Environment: real
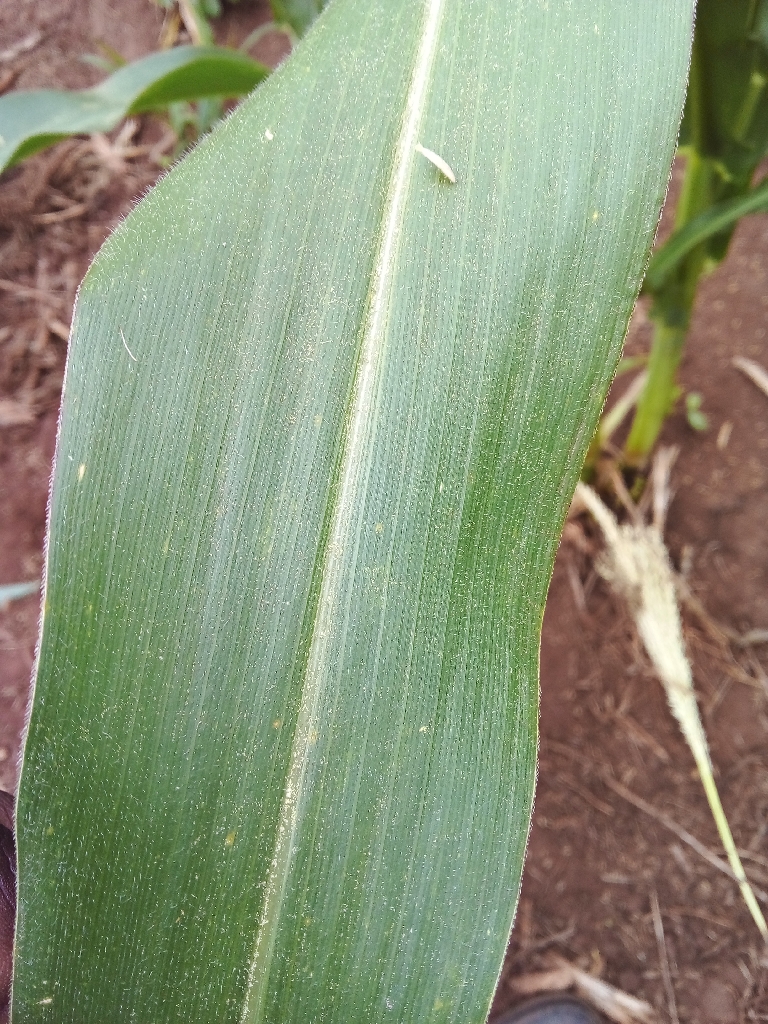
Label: healthy